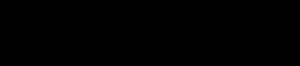
Les runes scandinaves, aussi appelées Futhark récent, constituent un alphabet runique issu du vieux Futhark, en usage à partir du IXᵉ siècle. De taille réduite par rapport à son ancêtre, ce système d’écriture naît pourtant au moment où le proto-norrois évolue en vieux norrois, faisant ainsi apparaître de nouveaux phonèmes.